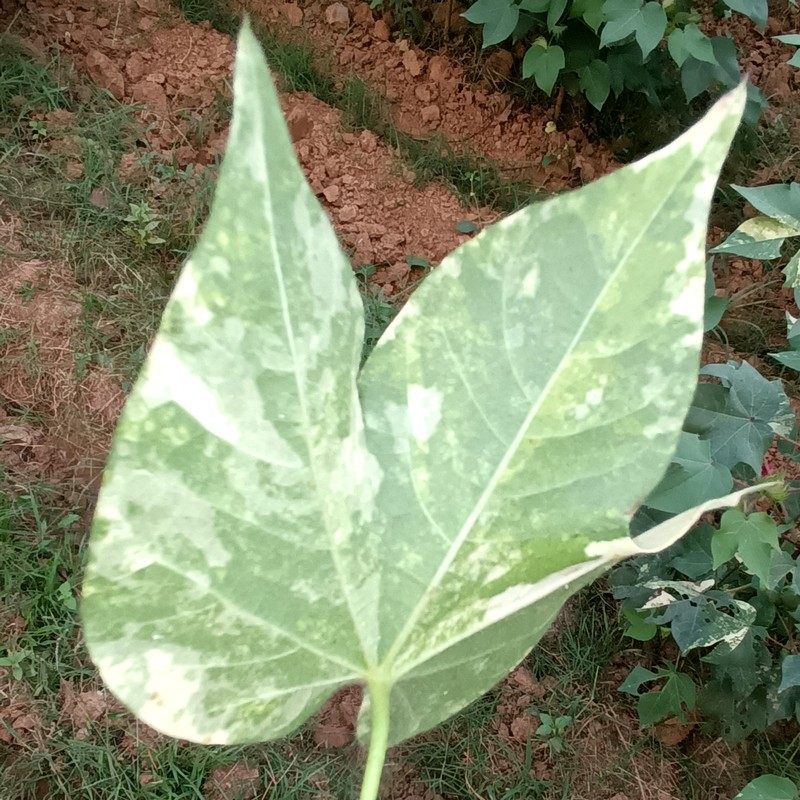
Label: Leaf Variegation